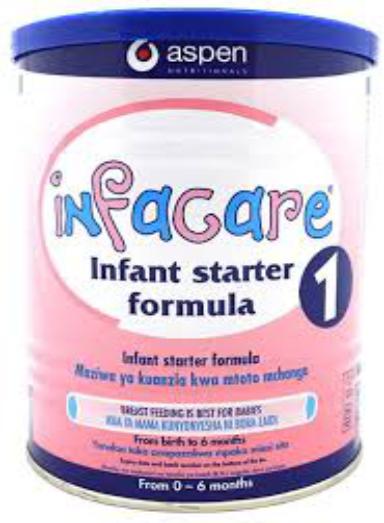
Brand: Infacare
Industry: Food